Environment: real
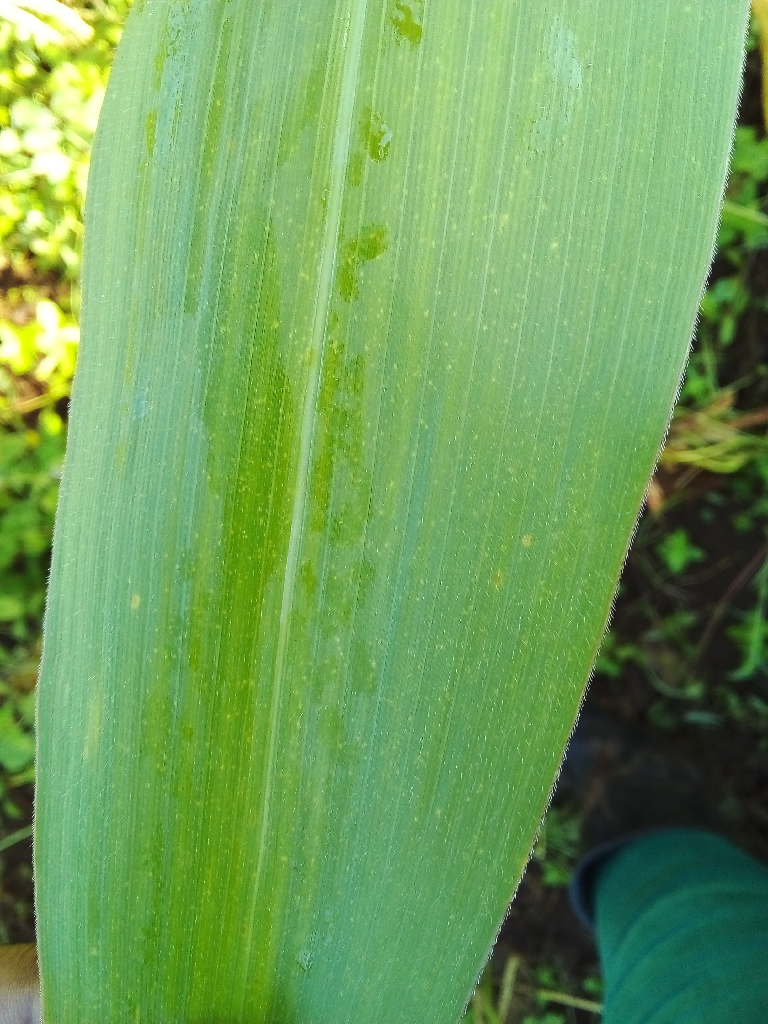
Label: healthy